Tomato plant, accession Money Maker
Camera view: horizontal (90 deg, fisheye); turntable rotation: 120 degrees
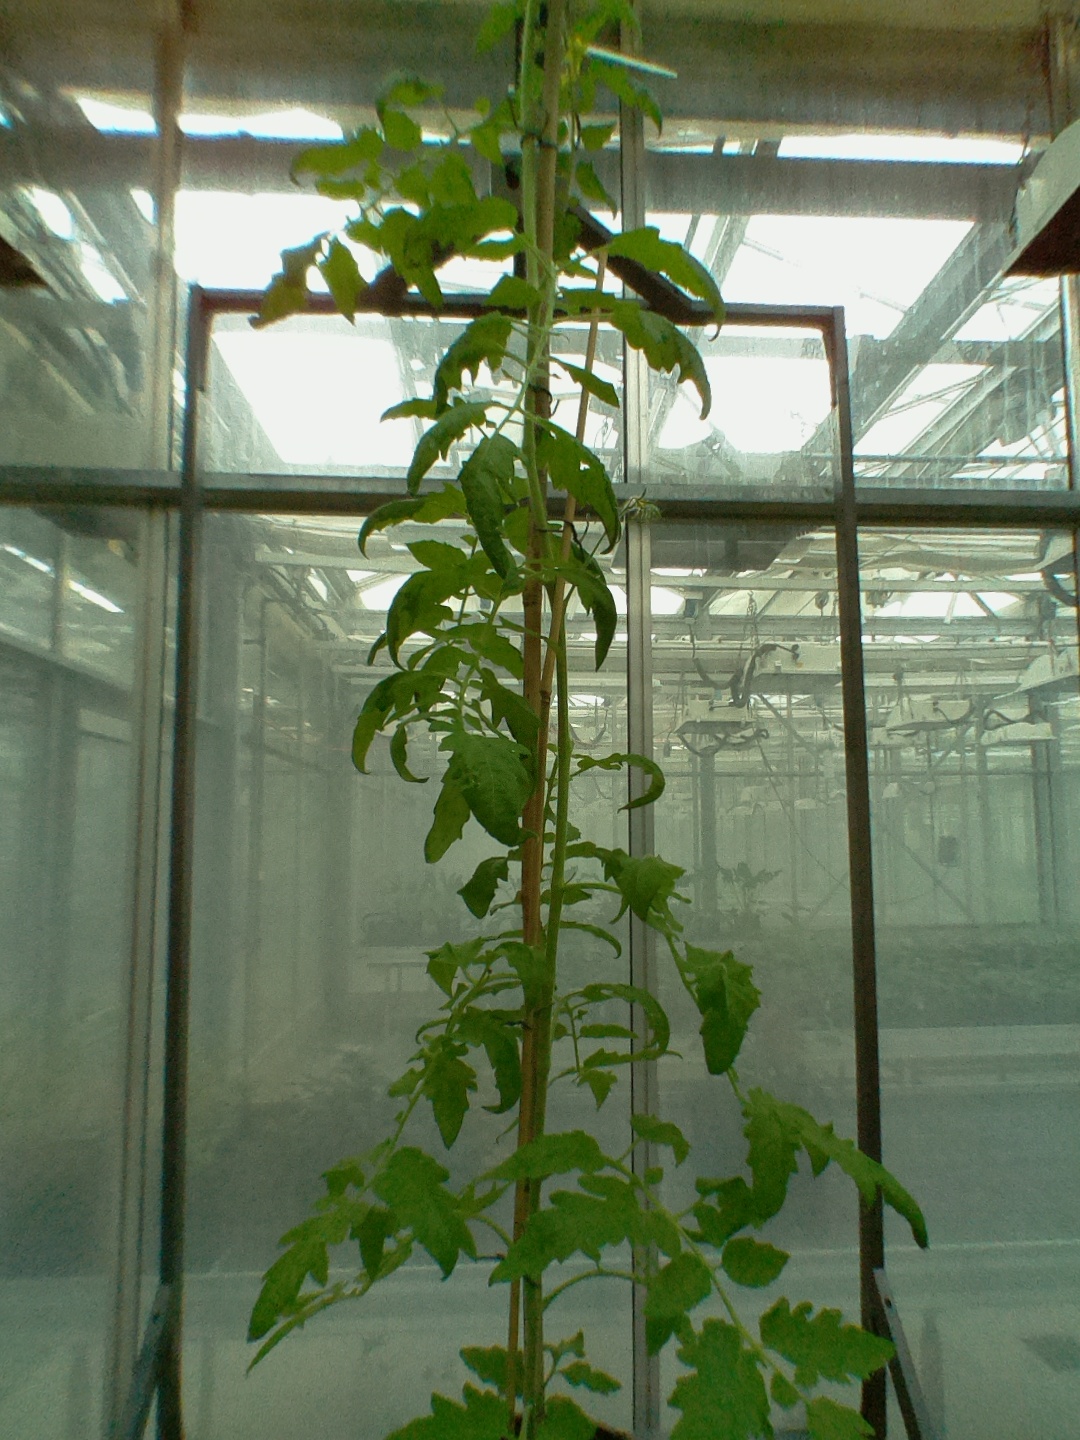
BBCH growth stage 63: 30%-40% of flowers open